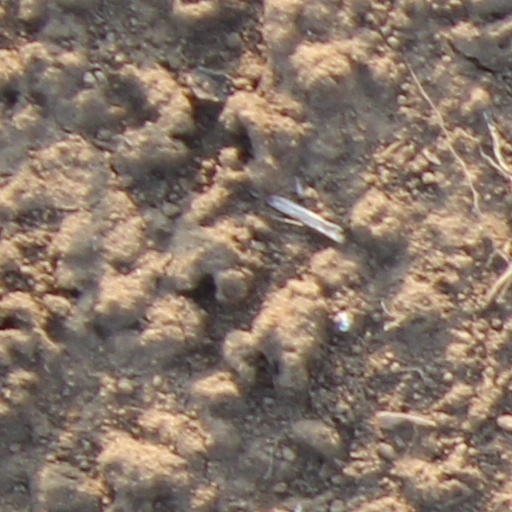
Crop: wheat